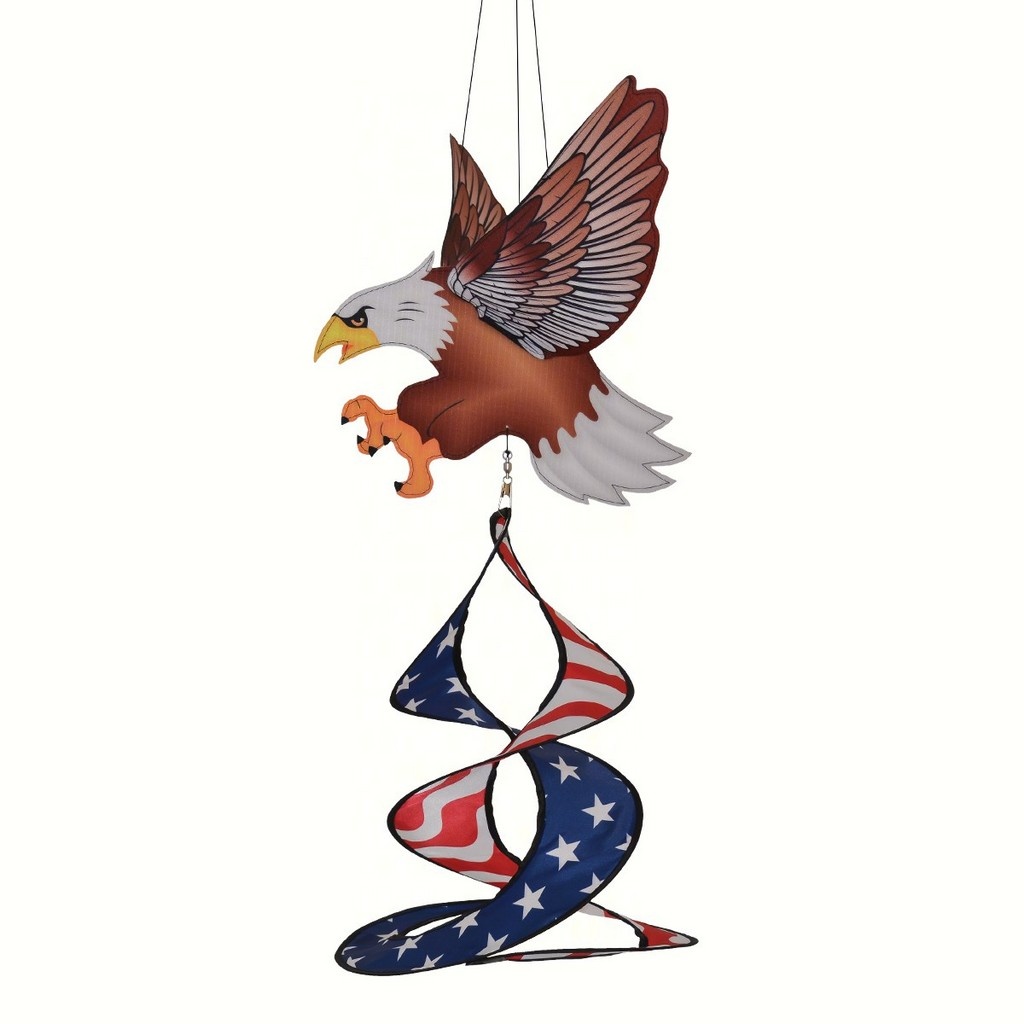
Patriotic Eagle Theme Duet
Overview More Info The Patriot Eagle Theme Duet is a colorful and charming addition to any outdoor decor. The 3 dimensional regal Bald Eagle features flexible wings that move in the wind. The Patriotic Spin Duet hangs below and is engineered to spin. Product Dimensions 13 x 28 x 10 inches Item Weight 0.2 lbs Manufacturer In The Breeze Country of Origin CHINA Item Model Number ITB4870
Brand: In The Breeze
Category: Home & Garden > Decor > Wind Wheels & Spinners